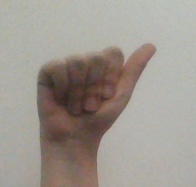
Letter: dhad